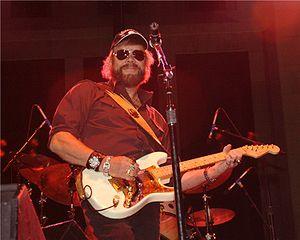
Randall Hank Williams, plus communément appelé Hank Williams Jr., né le 26 mai 1949 à Shreveport, est un artiste de rock sudiste et country américain. Il est le fils du pionnier de la musique country Hank Williams, et père de Hank III et Holly Williams. Sa sonorité est souvent comparée au rock sudiste ou au country rock.